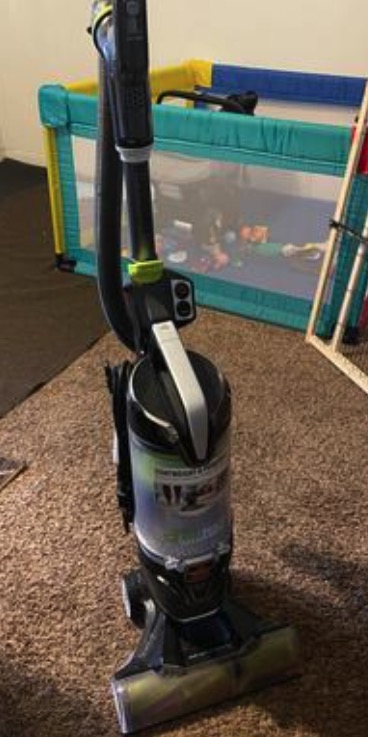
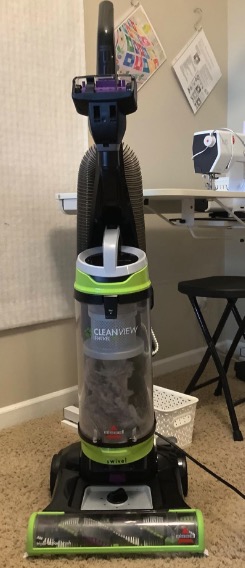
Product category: items_vacuum
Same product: no